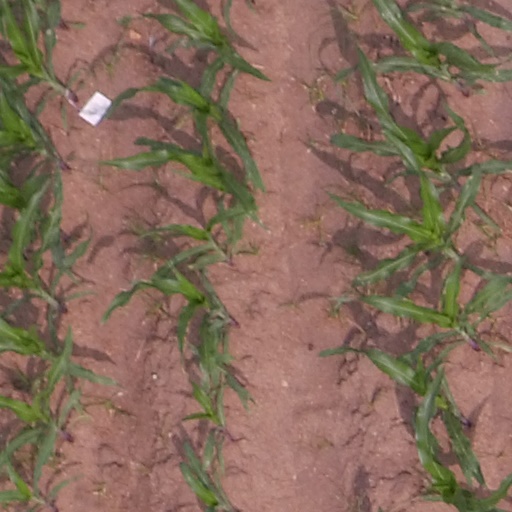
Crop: maize; corn